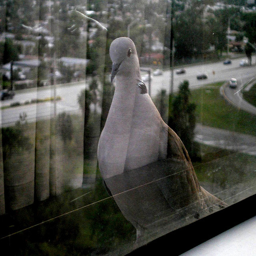
A pigeon sitting outside a window of a high rise building
A bird sitting on a windowsill in the middle of the day.
a little bird sitting outside a high rise window
A pigeon looks in a window as traffic passes in the background.
A pigeon stands on a window ledge overlooking a street.